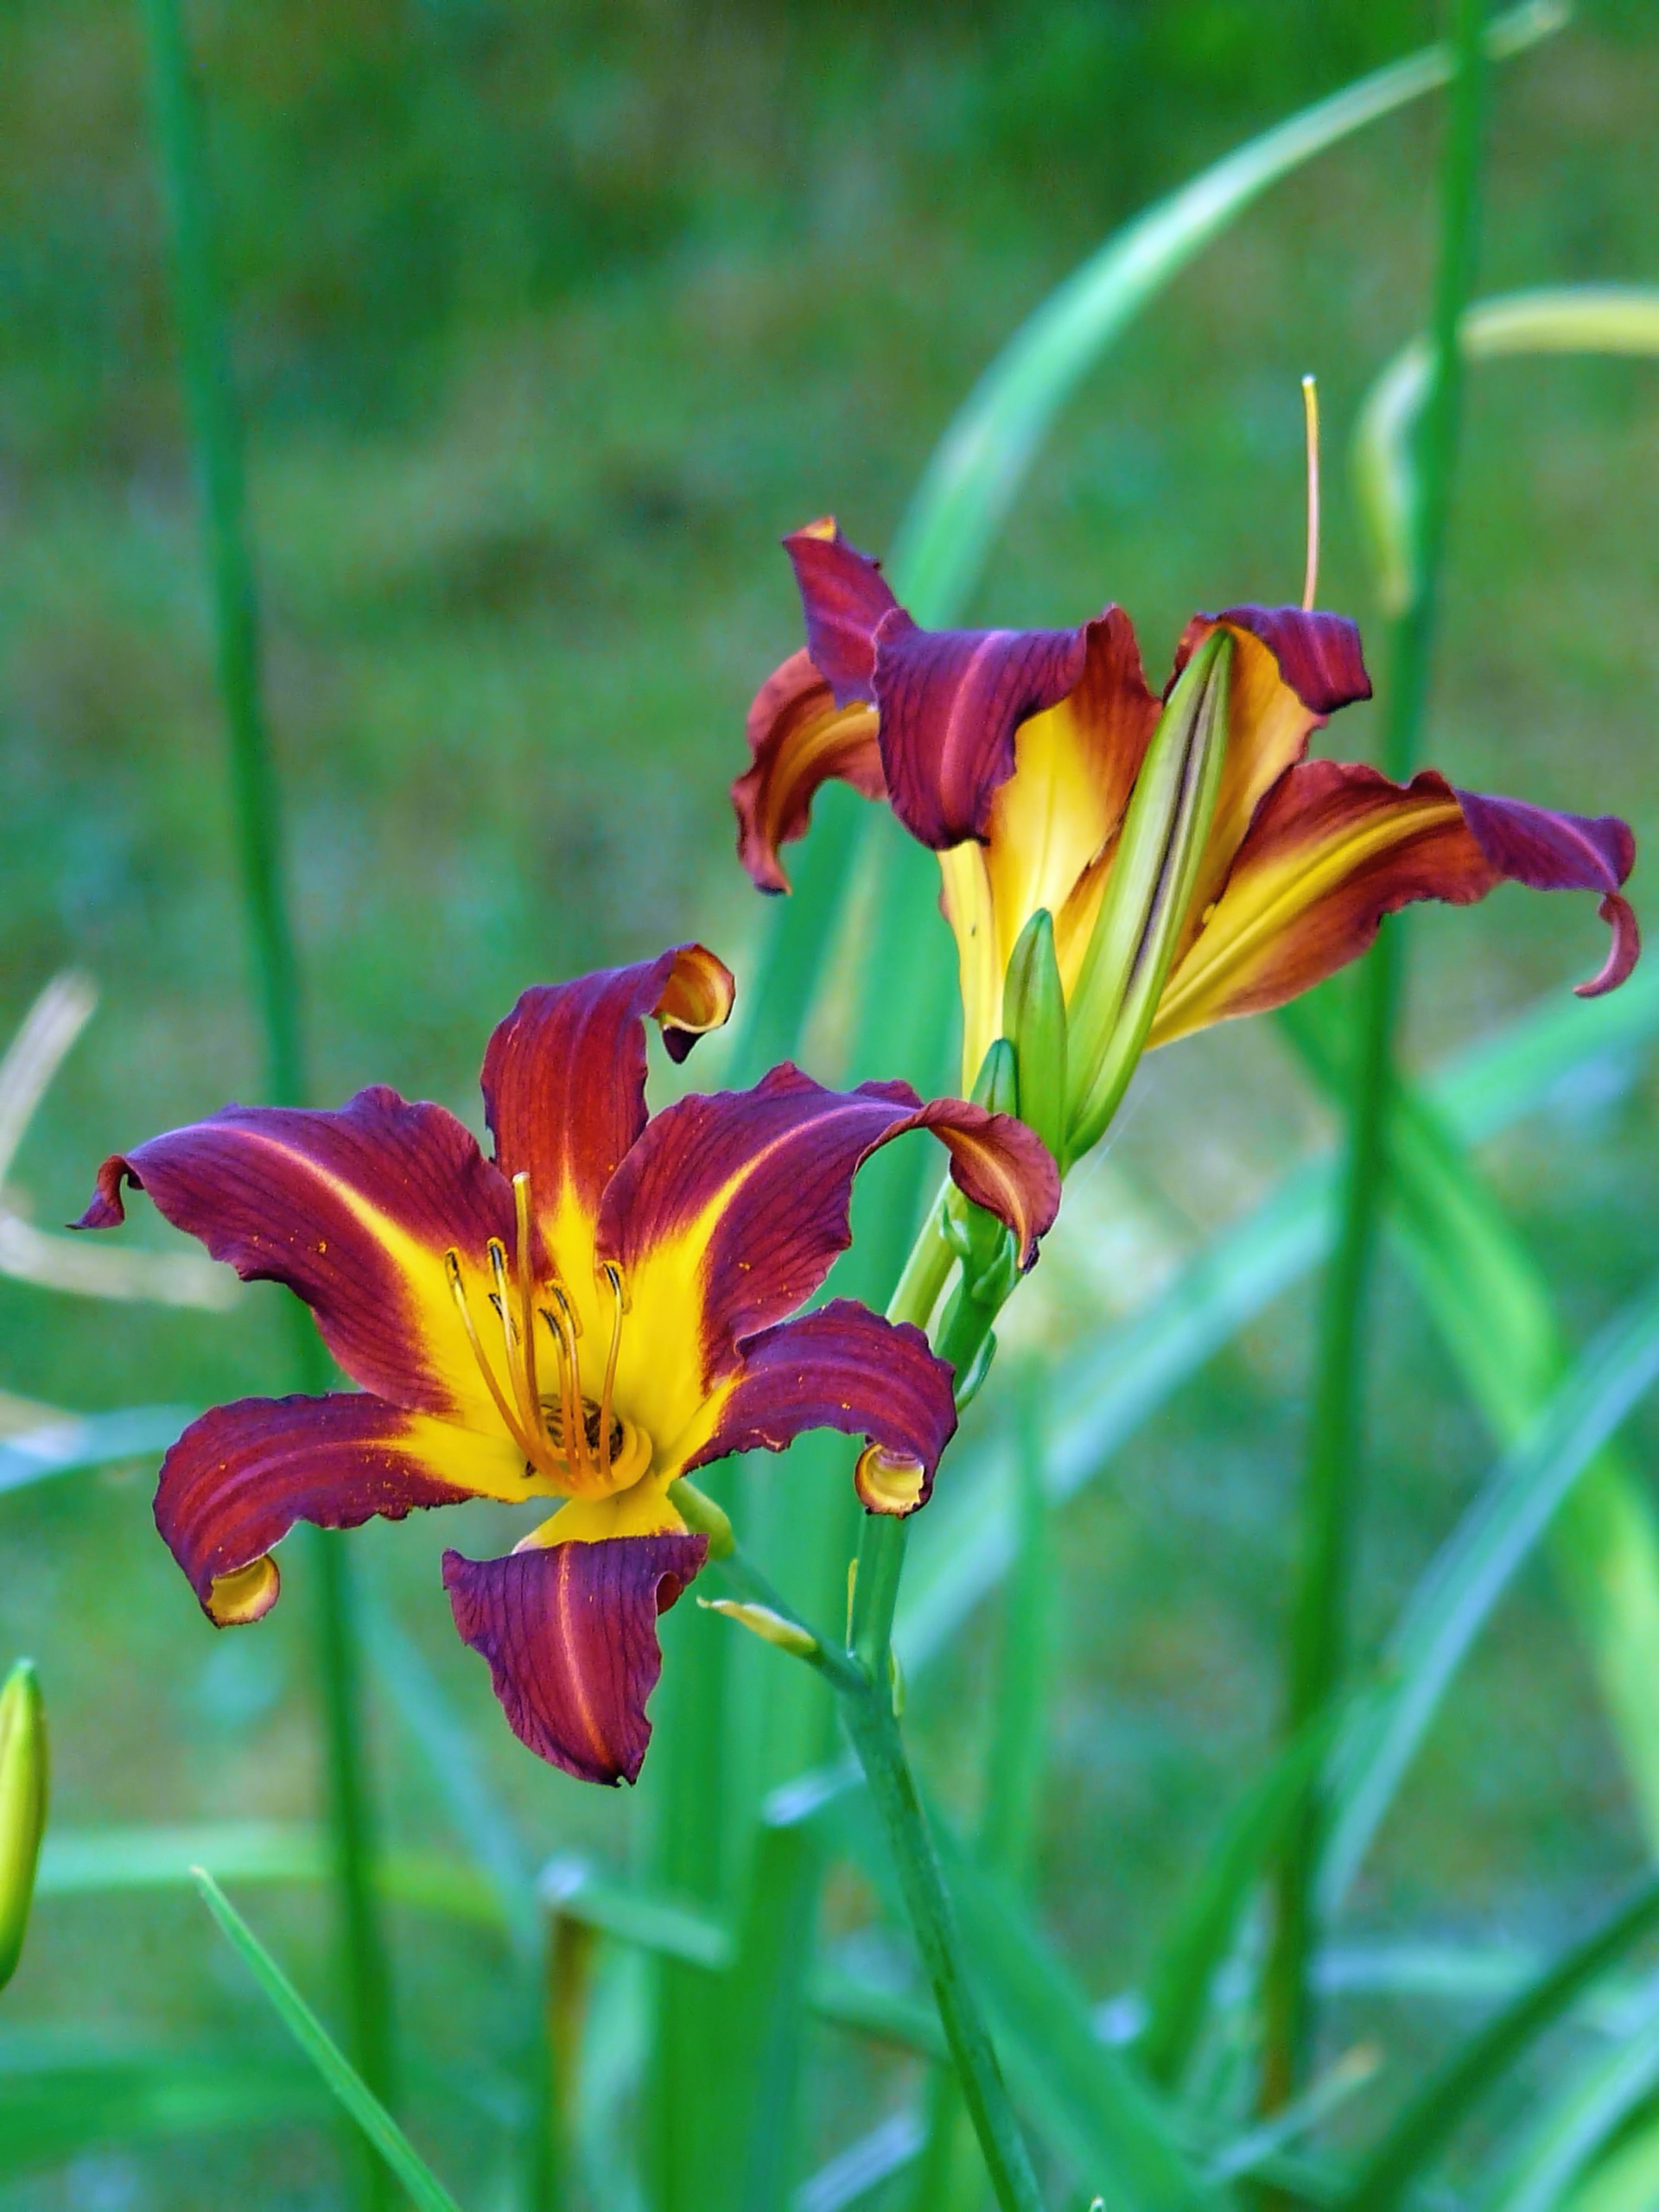
nature, blossom, plant, flower, petal, bloom, floral, spring, red, botany, flora, botanical, wildflower, stamen, lily, daylily, macro photography, flowering plant, tiger lily, orange lily, plant stem, land plant